Gilbert de Clare, 8th Earl of Gloucester

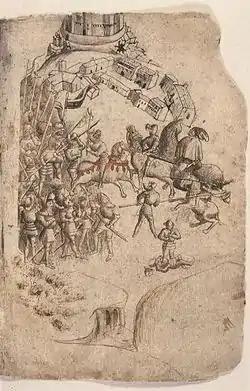
The English defeat in the Battle of Bannockburn marked a turning point in the Scottish Wars.

Gloucester was involved in a brief skirmish with the Scots on 23 June, 1314, the day before the main battle. While the king considered whether to camp for the night or to engage the Scots immediately, Gloucester and Hereford – either through insubordination or a misunderstanding – charged directly into the place called the New Park, where the Scots were encamped. The English immediately ran into difficulties, and Hereford's cousin Henry de Bohun was killed by King Robert the Bruce. It was perhaps during the subsequent retreat that Gloucester was thrown off his horse, but managed to escape unharmed. The next day the English were still not entirely decided on the course of action. While Gloucester took the part of certain experienced captains, recommending that Edward avoid battle that day, the younger men surrounding the king labelled this lethargic and cowardly, and advised attack. According to the "Vita Edwardi", when Edward grew angry and accused Gloucester of treason, the earl forcefully replied that he would prove his loyalty on the field of battle.